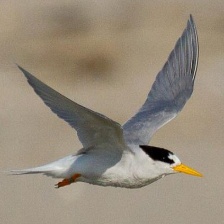
Species: FAIRY TERN
Scientific name: STERNULA NEREIS